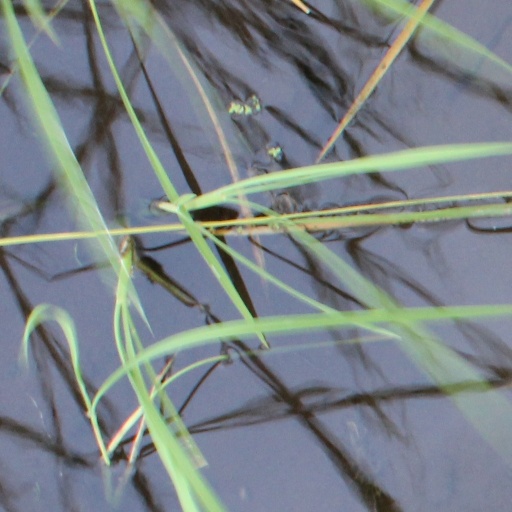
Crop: rice